Hong Kong Technology Venture

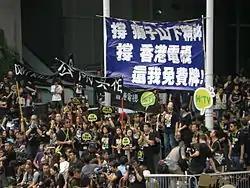
The staff of HKTV and the public protested on the Civic Square outside the Central Government Offices against the government's decision to deny HKTV's application.

On 20 October 2013, five days after the rejection of HKTV's TV licence application, crowds of protesters in black T-shirts including the staff of HKTV marched to request the government to issue the licence and demand an explanation. HKTV suggested that 80,000 people took part in the protest, while the police claimed that only 36,000 people joined. Protesters chanted "Stop monopoly in the TV market" as they thought that TVB was monopolising the market and they said "Stop black box politics" because the policy made by the Executive Council is not transparent to the public. The Facebook page that organised the march received about 500,000 "likes" within one week.